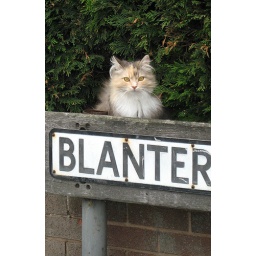
When I drove home this afternoon I saw this cat peeping over a street sign.